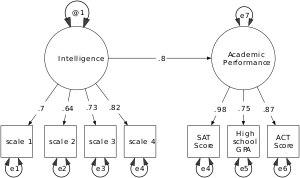
La modélisation d'équations structurelles ou la modélisation par équations structurelles ou encore la modélisation par équations structurales désignent un ensemble diversifié de modèles mathématiques, algorithmes informatiques et méthodes statistiques qui font correspondre un réseau de concepts à des données. On parle alors de modèles par équations structurales, ou de modèles en équations structurales ou encore de modèles d’équations structurelles.
La psychologie, est une discipline scientifique qui s'intéresse à l'étude du corpus des connaissances sur les faits psychiques, des comportements et des processus mentaux. La psychologie est la connaissance empirique ou intuitive des sentiments, des idées, des comportements d'une personne et des manières de penser, de sentir, d'agir qui caractérisent un individu ou un groupe. Il est commun de définir aussi la psychologie comme l'étude scientifique des comportements.